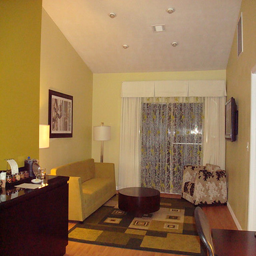
A living room with furniture in front of a sliding glass window.
A small living room with a couch, chair, and coffee table.
a spacious living room with a couch, coffee table and armchair
A dimly lit living room with a yellow color scheme.
a small living room with a sliding glass door and sheer curtains